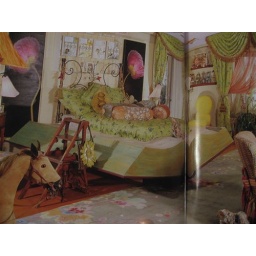
The book bed of a 'fantasy' kid's bedroom in the April 2007 edition of the Robb Report.